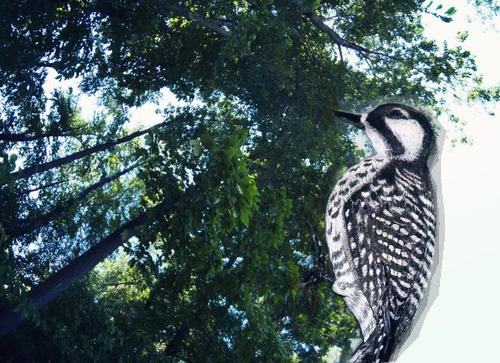
Bird species: Red_cockaded_Woodpecker
Bird type: landbird
Background: land